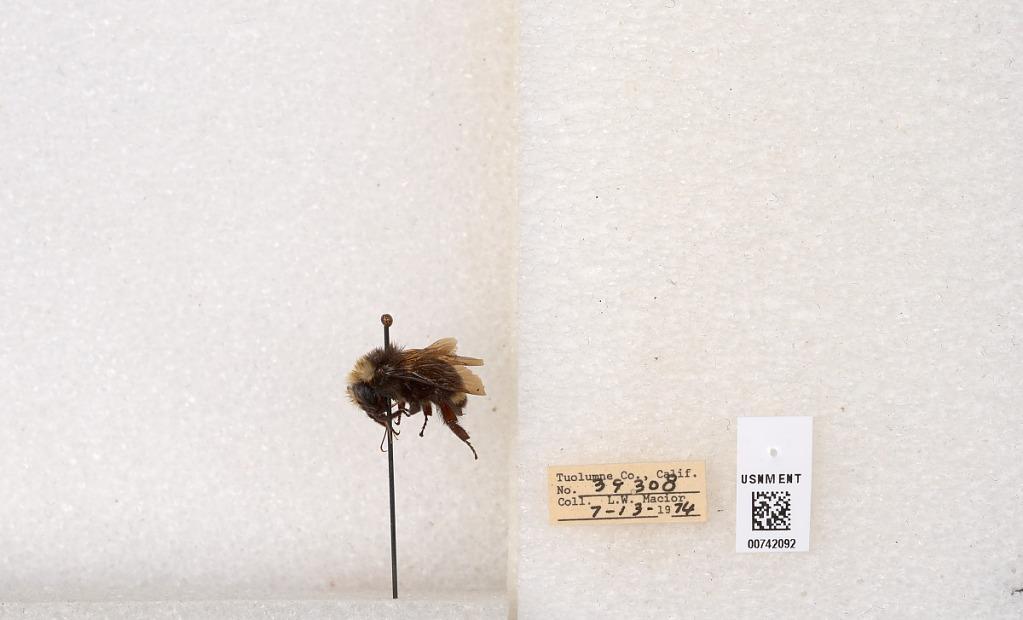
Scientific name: Bombus (Pyrobombus) vosnesenskii Radoszkowski
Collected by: L. Macior
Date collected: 1974-7-13
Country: United States
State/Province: California
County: Tuolumne
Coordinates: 37.9712, -120.228